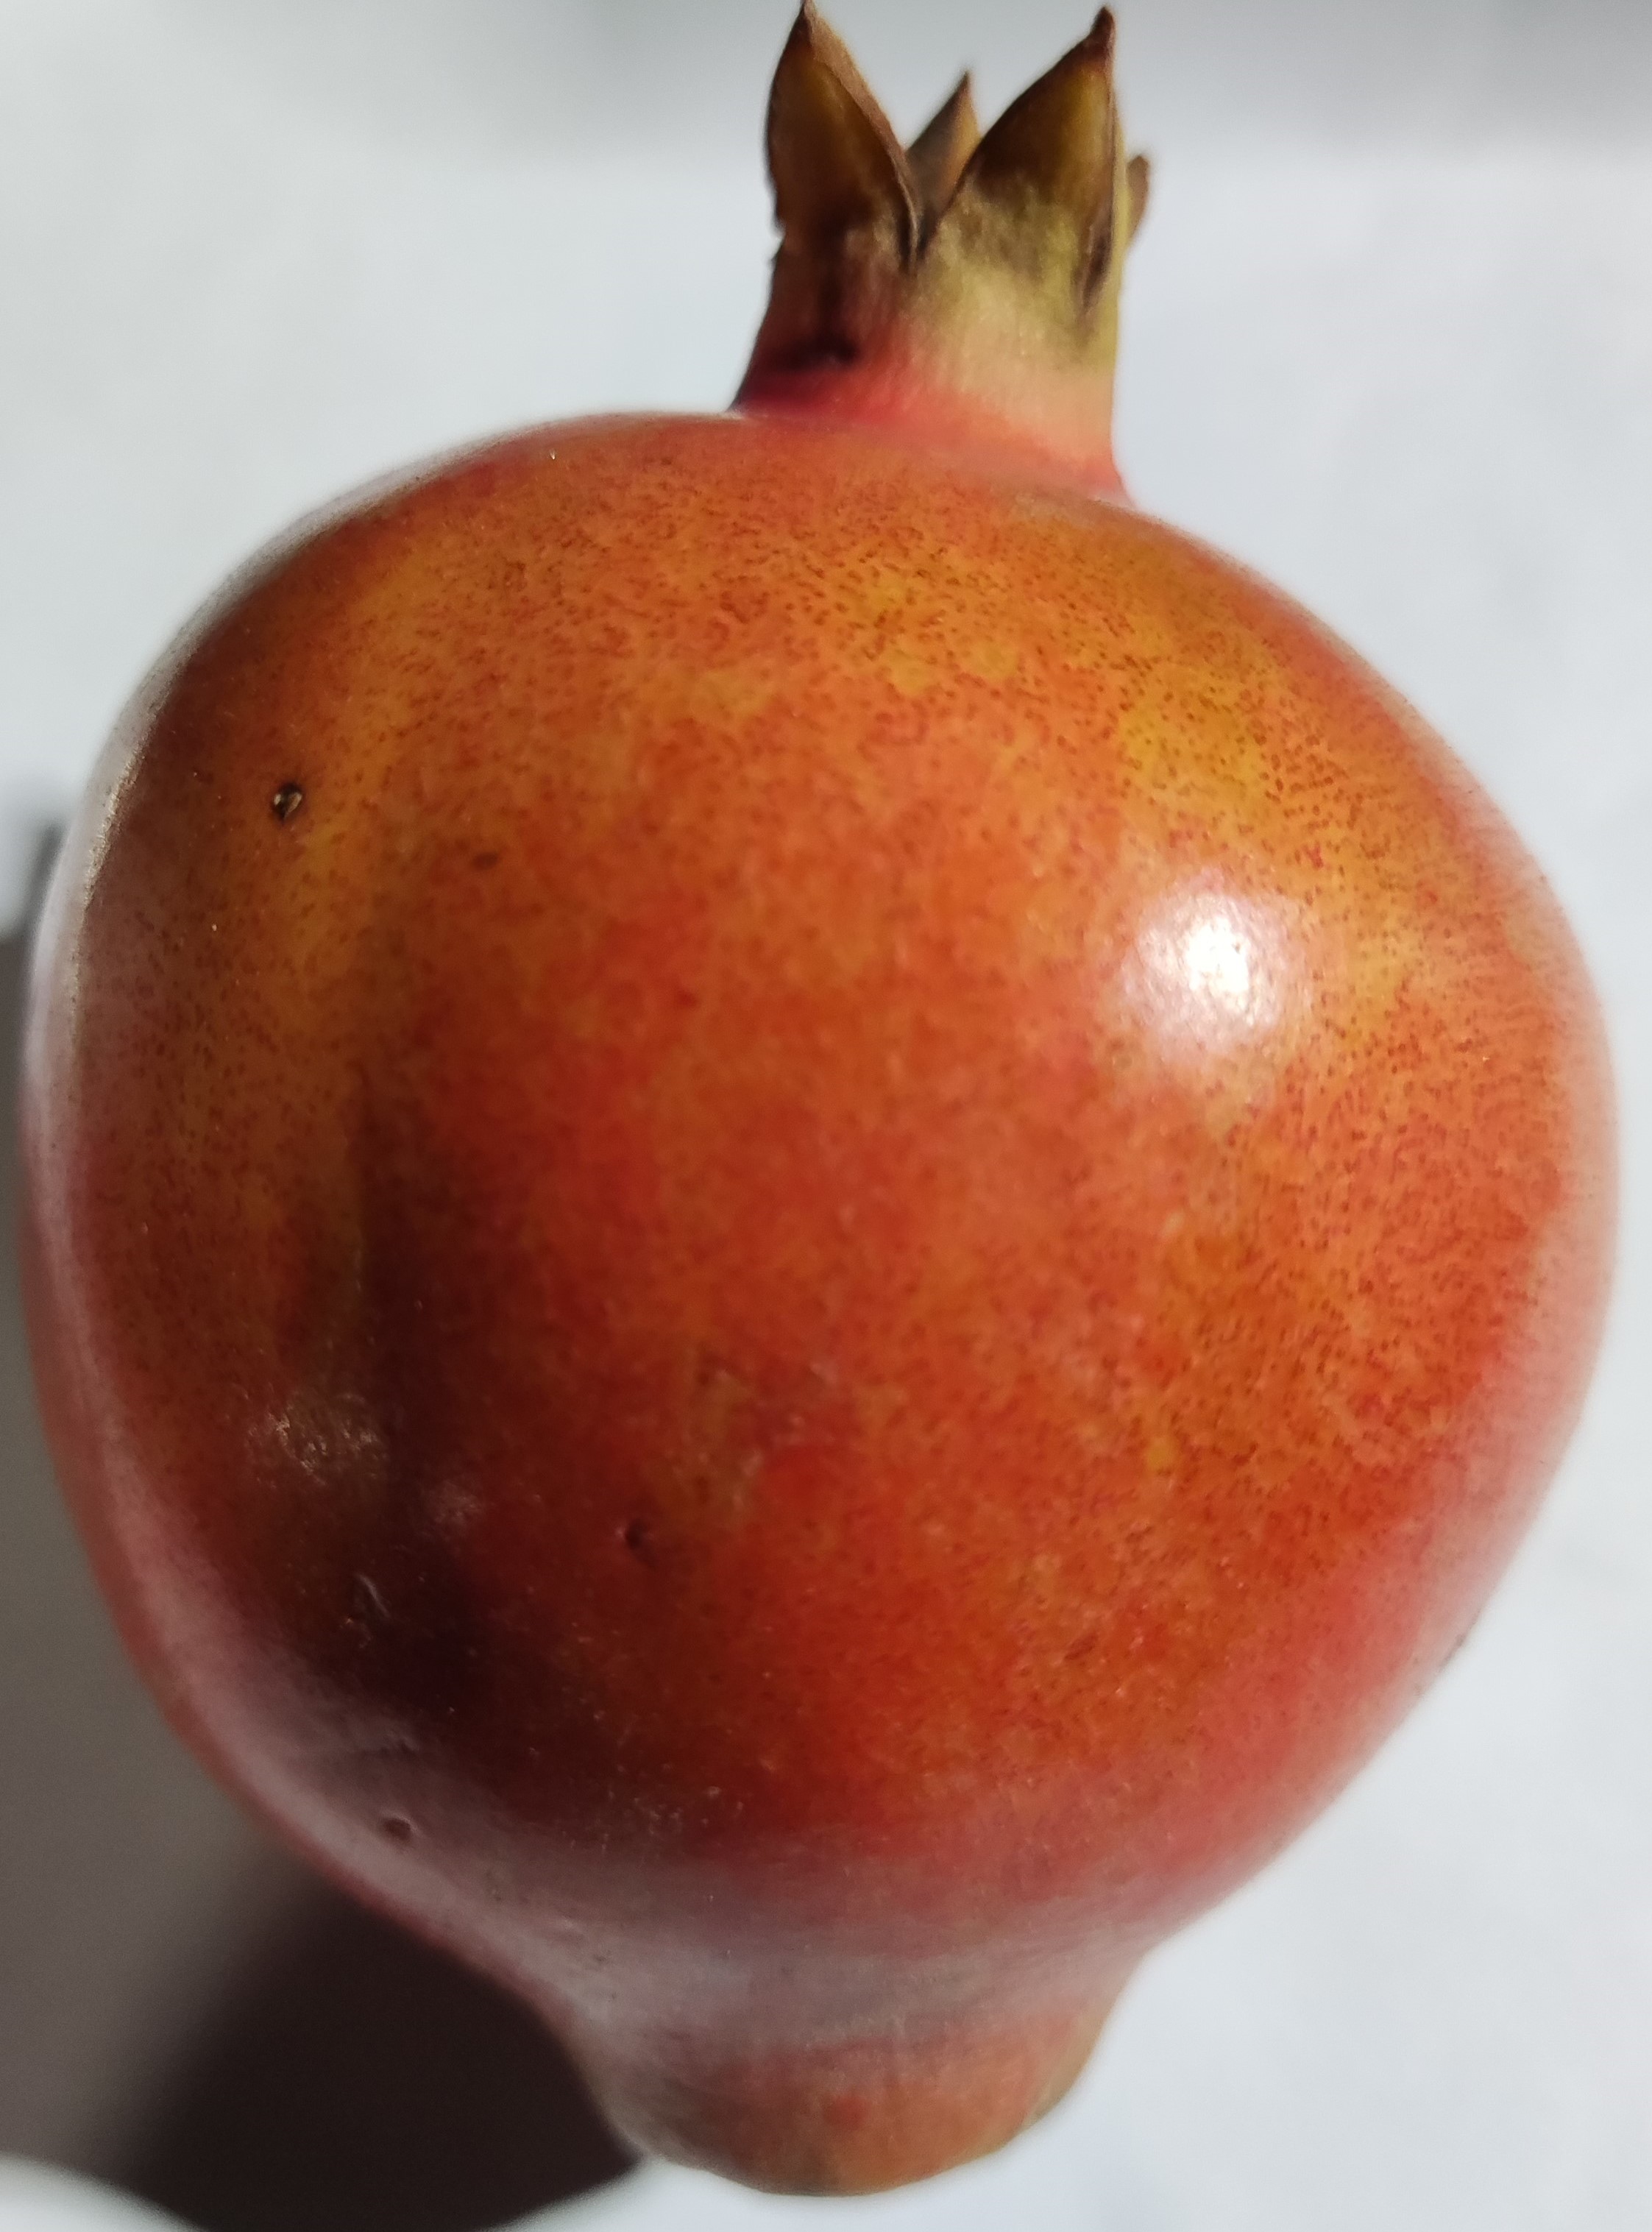
Fruit: pomegranate
Condition: fresh